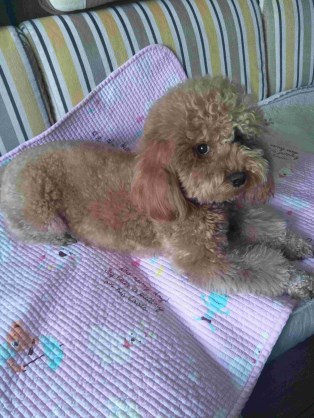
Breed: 2925-n000114-toy_poodle